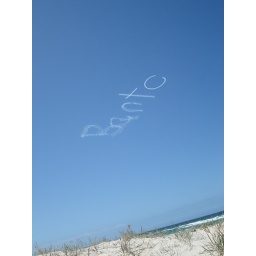
airplane writing in the sky